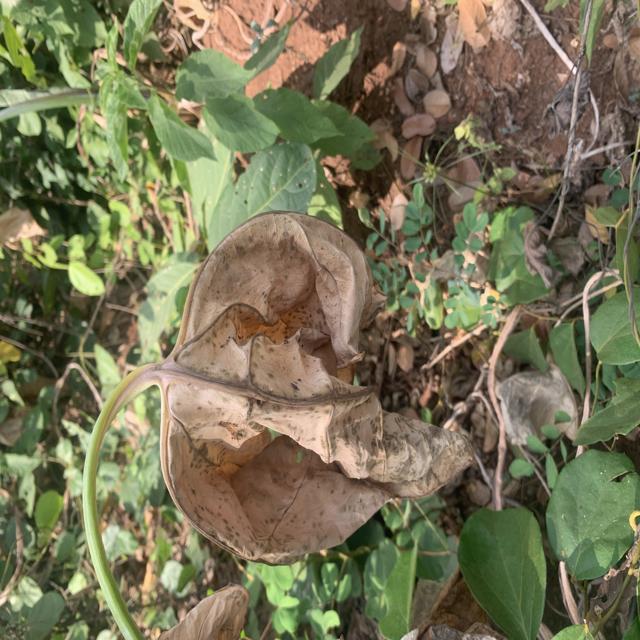
Label: Late_Blight